History of Lagos, Portugal

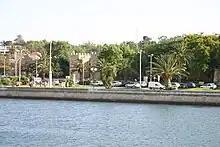
Section of Descobrimentos Avenue, with the Constituição Garden in the background.

Since the mid-nineteenth century and until about 1960, Lagos was a city dominated by industry, due to the fact that the city has a large labor force, a direct connection to the interior of the Algarve, where raw materials and workers came from, and a port for the flow of products. Among the industrial activities, the one that had more impact was undoubtedly the canned food, due to the fact that the city had a fish industry in full activity. The first cannery in Lagos was F. Delory, which was established in 1882. Along with the canneries, several factories were also established that made support products, such as cans, keys to open the cans, wicker baskets, fishing tackle, olive oil, wooden boxes, among others. The industry reached its peak in 1920, with 32 companies operating in Lagos that year.